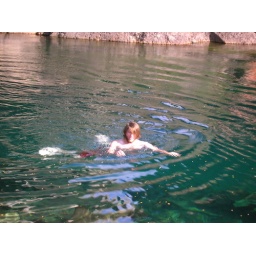
Dave swimming in the fuh-reezing lake water